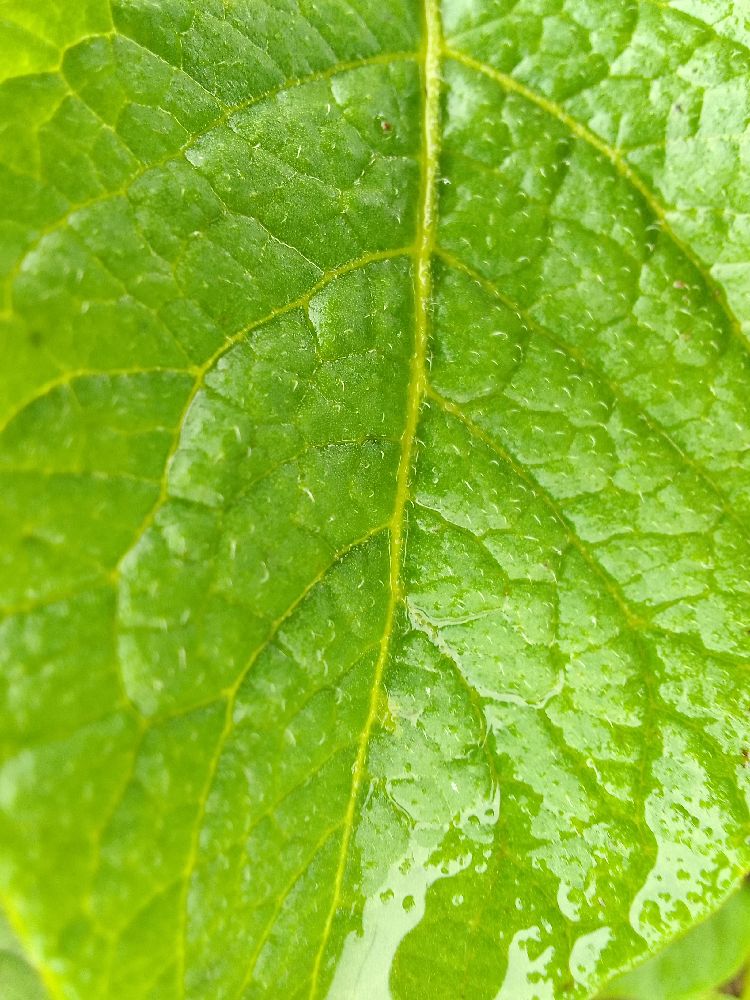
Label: Healthy